Margaret Archer

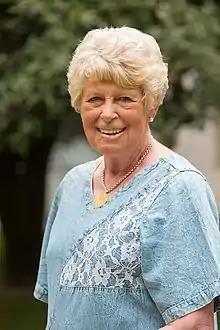
Archer in 2019

Margaret Scotford Archer (20 January 1943 – 21 May 2023) was a British sociologist, who spent most of her academic career at the University of Warwick where she was for many years Professor of Sociology. She was also a professor at l'Ecole Polytechnique Fédérale de Lausanne, Switzerland. She is best known for coining the term "elisionism" in her 1995 book "Realist Social Theory: The Morphogenetic Approach". On 14 April 2014, Archer was named by Pope Francis to succeed former Harvard law professor and US Ambassador to the Holy See Mary Ann Glendon as President of the Pontifical Academy of Social Sciences, and served in this position until her retirement on 27 March 2019.